Charles Mawer

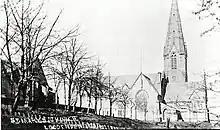
Former St Mary Luddendenfoot

The former Church of St Mary, Luddendenfoot, was designed by architects Parr & Strong of Cannon St, London, and consecrated on Saturday 3 May 1873. The building was demolished in 1970s; there are now houses on the site. (The current St Mary the Virgin Luddenden does not appear to have any items from the previous church.) "The font is in Caen stone, and has a single shaft with carved capital and an octagonal bowl. This font is supplied with water from a spring in the steep bank that rises a few yards from the west end, and can be turned on any time. The pulpit is richly treated. It stands on a base of marble and is in Caen stone - six sides of the octagon being shown, and being richly diapered. In the centre is the crowned head of St Mary within a circle. The arcading is in dwarf shafts of black marble. Messrs Mawer of Leeds have worked the Caen stone."